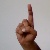
The image shows a hand gesture representing the letter 'D' in Indian Sign Language.